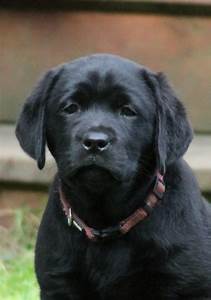
Label: cane